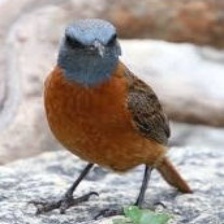
Species: CAPE ROCK THRUSH
Scientific name: MONTICOLA RUPESTRIS